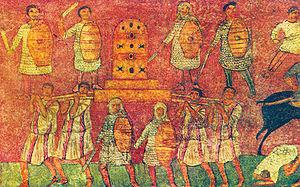
Fresque du mur nord, registre B, de la synagogue de Doura Europos
La synagogue de Doura Europos est un édifice de culte juif situé dans la ville hellénistique et romaine de Doura Europos dans la province de Syrie. C'est l'un des monuments les plus importants pour l'étude de l'art juif dans l'Antiquité, témoin du judaïsme synagogal.
Eben-Ezer, est un toponyme mentionné dans les Livres de Samuel comme le lieu de batailles entre Israélites et Philistins. Il est précisé qu'il se trouvait à moins d'un jour de marche de Silo, près d'Afek, dans le voisinage de Mizpah, près de l'entrée occidentale de la passe de Beth Horon. Il n'a toutefois pas été localisé avec un lieu contemporain de façon assurée, certains l'identifiant avec Beit Iksa et d'autres avec Dier Aban.